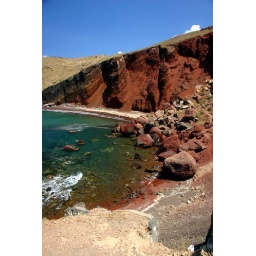
the red beach near akrotiri. the burgandy sand made the water incredible colors.